Rukhsar Rehman

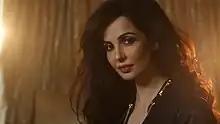
Rukhsar Rehman's portrait

Rukhsar Rehman, also known mononymously as Rukhsar, is an Indian film and television actress and model who works in Hindi films. Rehman made her film debut in 1992 with a lead role in Deepak Anand's "Yaad Rakhegi Duniya" opposite Aditya Pancholi and also appeared in J.K. Bihari's "Inteha Pyar Ki" opposite Rishi Kapoor. However, at the request of her father, she left her career and moved back to her hometown Rampur in Uttar Pradesh to start a garment business.